Illinois Mathematics and Science Academy

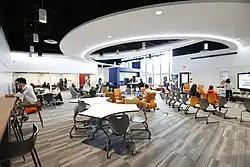
Center for Innovation and Inquiry at IMSA

The Illinois Mathematics and Science Academy, or IMSA, is a three-year residential public secondary education institution in Aurora, Illinois, United States, with an enrollment of approximately 650 students.